Potternewton

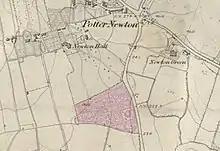
1842 map of Potternewton; Potternewton Hall, Newton Hall, Newton Green Hall, lodges, farms and out-buildings

Potternewton was the site of pottery manufacture in the Roman period. Over time the manor belonged to the Mauleverers, the Scotts of Scott Hall, the Hardwicks and in 1870 belonged to the Earl of Mexborough.